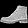
Label: Ankle boot